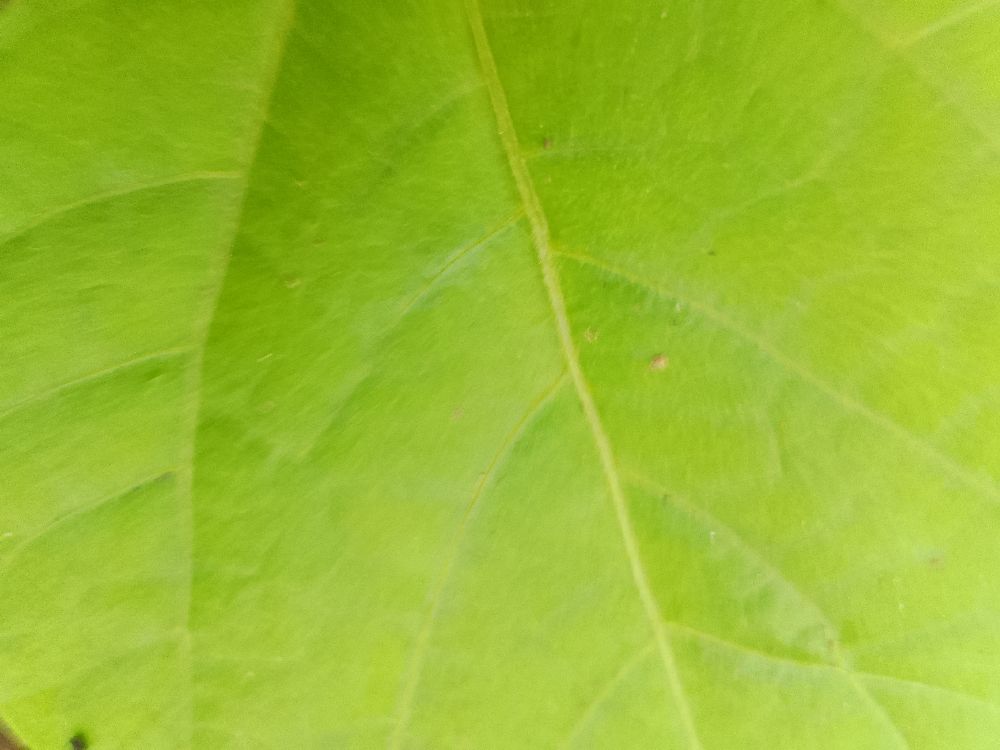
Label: healthy